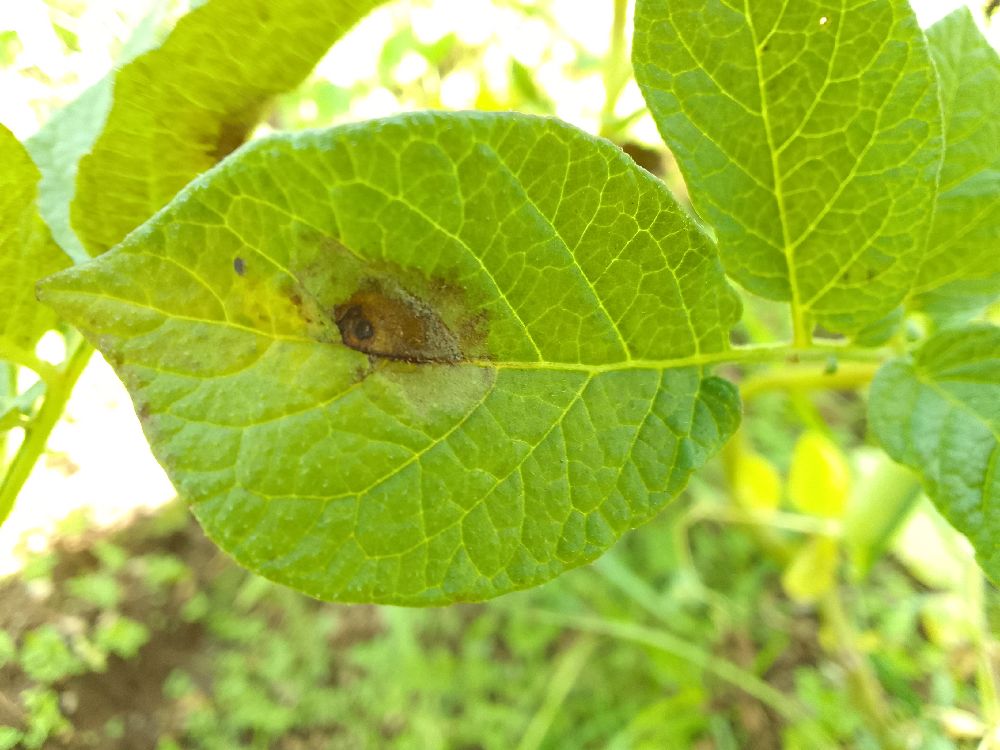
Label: Late blight